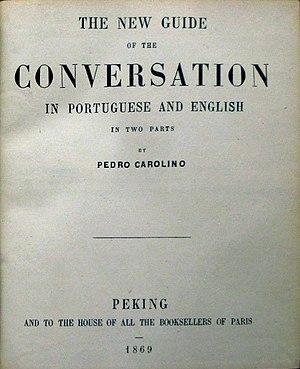
English As She Is Spoke est le titre sous lequel est connu O Novo guia da conversação em portuguez e inglez, un guide de conversation luso-anglais publié initialement en 1855 à Paris par l'un des plus grands éditeurs en langue portugaise de l'époque, Jean-Pierre Aillaud, sous la signature d'un grammairien portugais réputé, José da Fonseca, et d'un apparent inconnu, Pedro Carolino. Le livre, épuisé et recherché, est republié en 1869 par le seul Carolino, sous le titre de New Guide of the Conversation in Portuguese and English, mais ne devient célèbre qu'après la publication quasi simultanée, en 1883, d'English As She Is Spoke, une élégante anthologie anglaise de ce texte, et d'une réimpression américaine du New Guide de 1869, préfacée par Mark Twain.